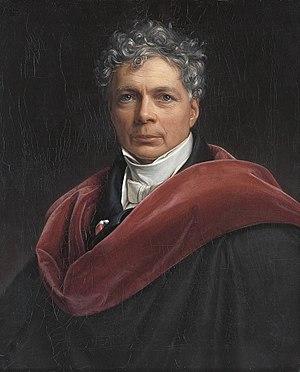
Friedrich Wilhelm Joseph Schelling est un philosophe allemand, grand représentant de l'idéalisme allemand et proche du romantisme. Il eut pour collègues d'études au Tübinger Stift le philosophe Hegel et le poète Hölderlin. Disciple de Kant et de Fichte, il tente de dépasser la philosophie transcendantale en élaborant son propre système qui rompt avec la pensée de ses maîtres, mais qui se rapproche du spinozisme, la Naturphilosophie ou philosophie de la nature.
Xavier Tilliette, né le 23 juillet 1921 à Corbie dans la Somme et mort le 10 décembre 2018 à Paris 7ᵉ, est un prêtre jésuite français, philosophe, historien de la philosophie et théologien.
La psychologie romantique est un mouvement intellectuel de la première moitié du XIXᵉ siècle issu du romantisme allemand et de la philosophie de la nature, en lien avec les sciences naturelles, recouvrant des conceptions diverses de l'esprit centrées sur la relation intime entre le psychisme, les forces de la nature et le fond culturel des sociétés. Elle se développe de manière privilégiée dans les pays de langue allemande et se caractérise par l'introduction de préoccupations philosophiques dans les « sciences de l'âme ». Ses thèmes clés sont ceux du dynamisme et de l'unité du corps et de l'esprit. La notion d'inconscient y est fondamentale, et c'est au sein de ce mouvement que l'inconscient apparaît pour la première fois comme un aspect essentiel de l'esprit.
Dans le contexte de la mécanique, la force est le principe physique ou métaphysique en vertu duquel un corps est capable d'effectuer des changements, en particulier des mouvements ou des modifications du mouvement. Dans la tradition romantique, la force est un principe qui régit tous les phénomènes en tant que manifestations de la vie.